Tony Mooney

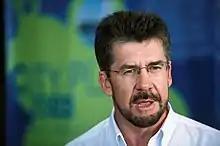

Anthony John Mooney AM is a former Australian politician who served as a city councillor of the City of Townsville, Queensland from 1977 to 2008, and the mayor from 1989 to 2008.